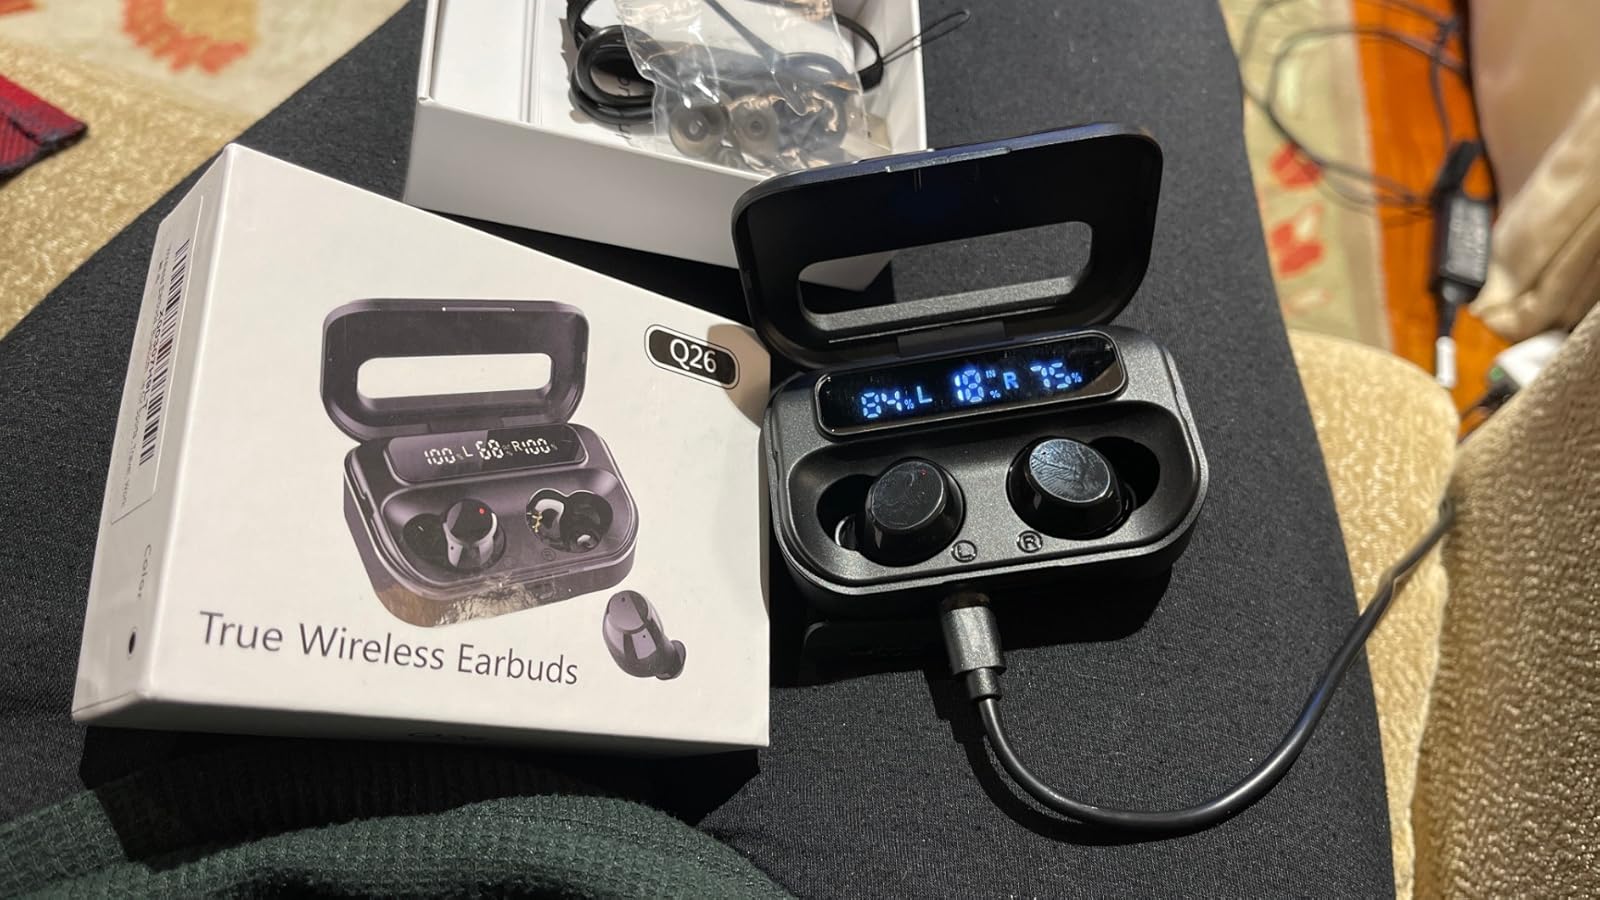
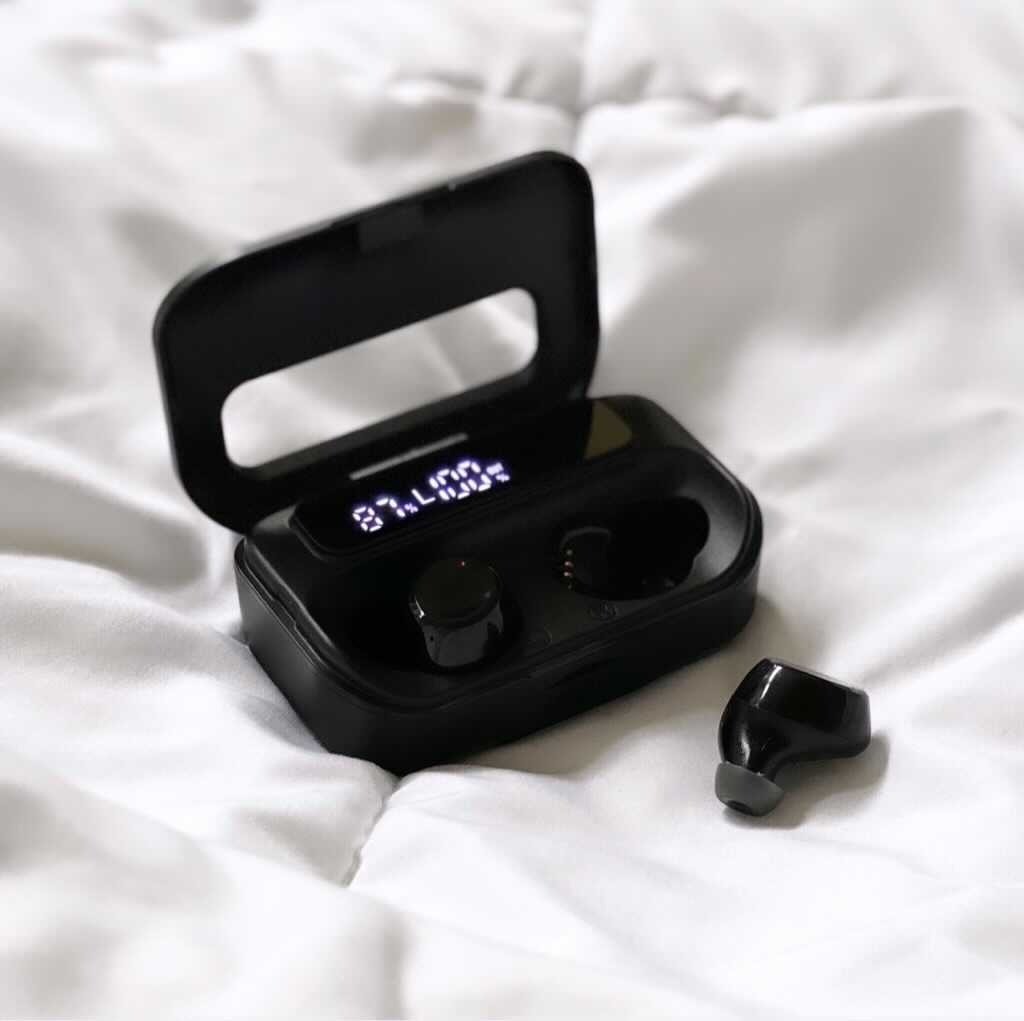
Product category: earbuds
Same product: yes